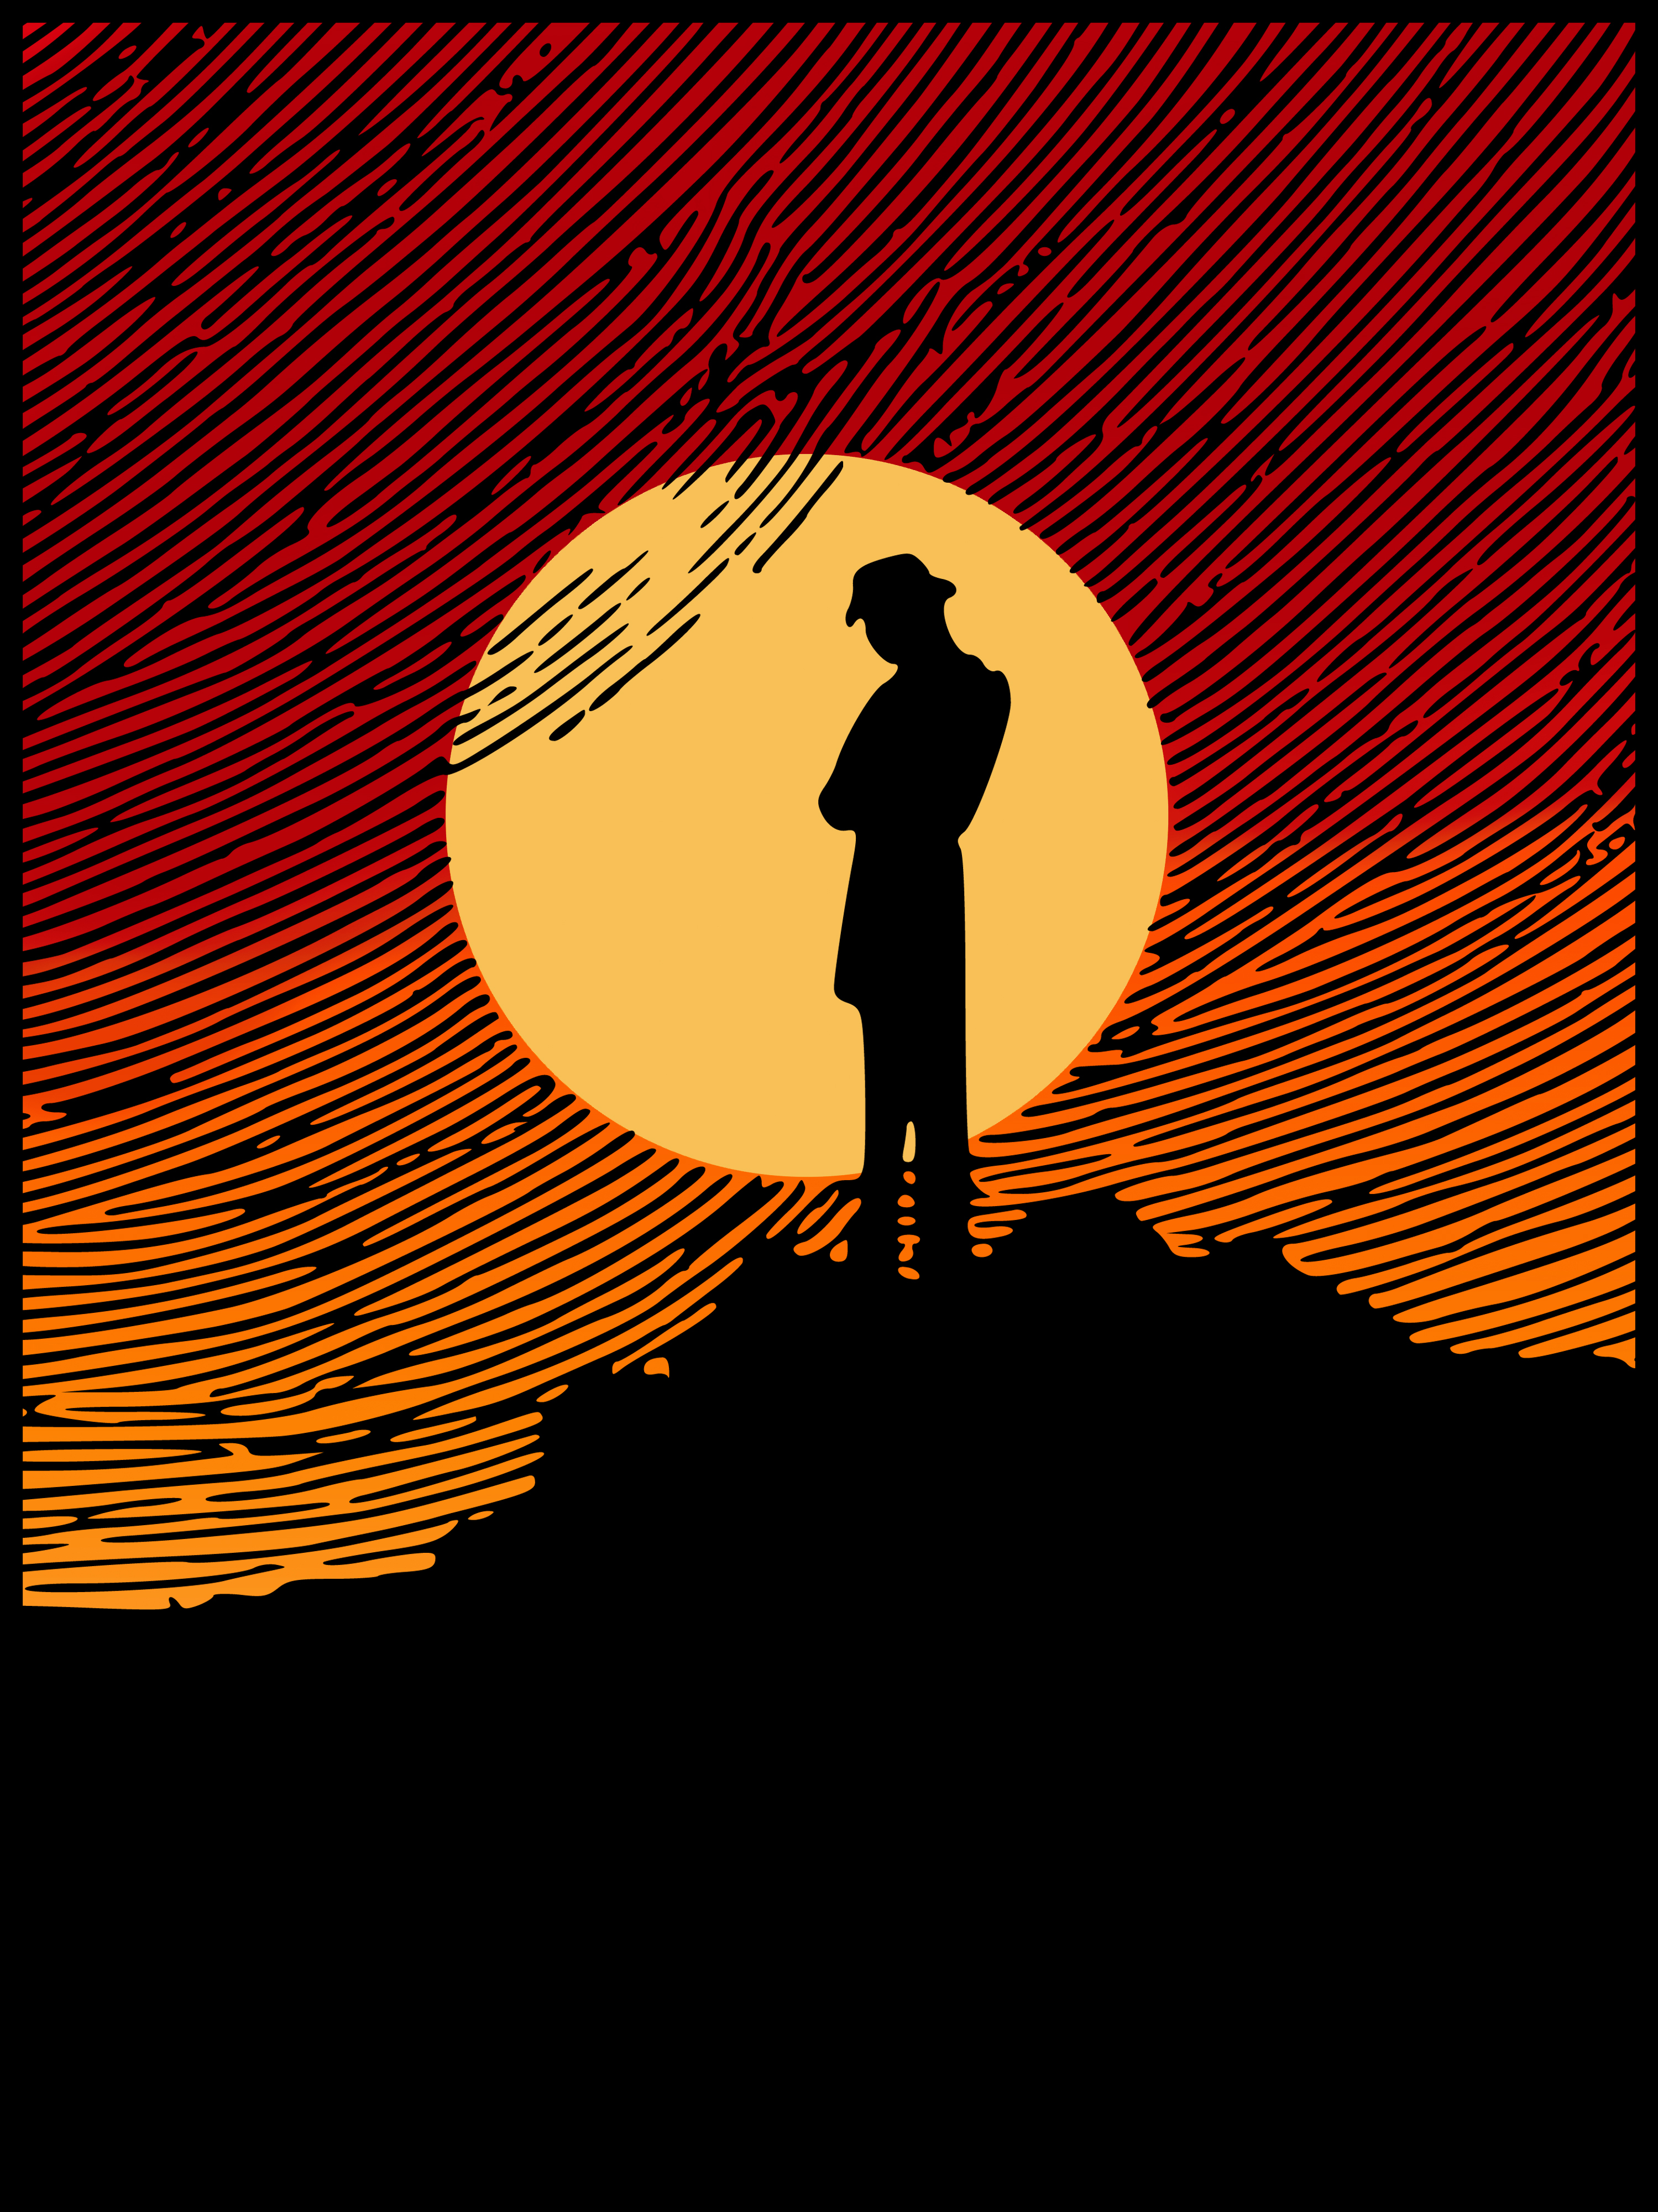
cover, sherlock, holmes, detective, hound of baskerville, legendary, old, vintage, sun, antique, silhouette, sunrise, investigator, mysterious, crime, arthur doyle, famous, hill, dawn, illustration, People in nature, orange, art, circle, Tints and shades